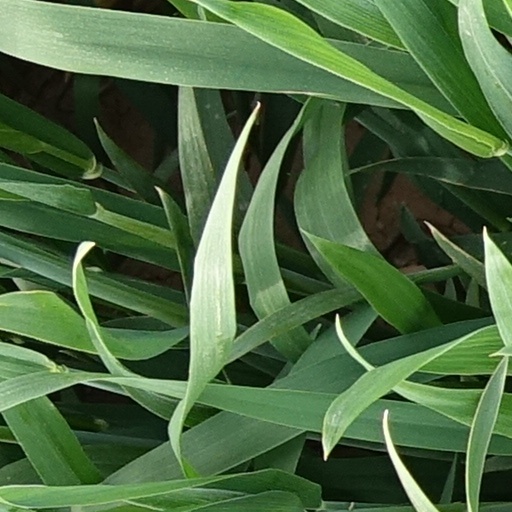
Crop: wheat